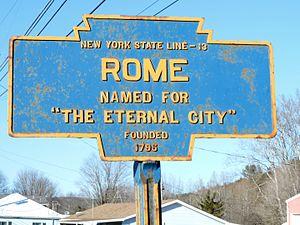
Rome est un borough situé au nord-est de la partie centrale du comté de Bradford, en Pennsylvanie, aux États-Unis. En 2010, il comptait une population de 441 habitants. Il est fondé en 1796 et incorporé en 1860 ou le 7 février 1861.